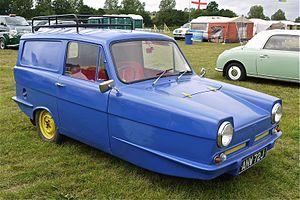
Hors des circuits publicitaires traditionnels, indépendamment de leurs qualités techniques intrinsèques, de l'intérêt ou de la popularité suscités auprès des utilisateurs, de nombreux modèles d'automobiles connaissent une célébrité grâce à leurs apparitions sur les écrans de cinéma ou de télévision, d'aucunes par association avec des personnages ou héros de films ou de séries télévisées - comme la Ford Gran Torino des personnages de Starsky et Hutch dans la série télévisée éponyme; d'autres en devenant un des « personnages » emblématiques de ces fictions telle la Cadillac DeVille modèle 1964 du film Le Corniaud, mettant en scène deux vedettes du cinéma populaire français, Louis de Funès et Bourvil.